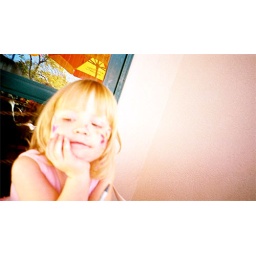
Having fish n chips in White Rock. Flower paints on the face iare very cute. Summer 2004.